Quartermain Mountains

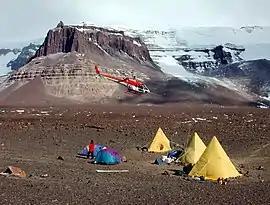
A helicopter prepares to land at Beacon Valley

Mapped by the British Antarctic Expedition, 1910–13.